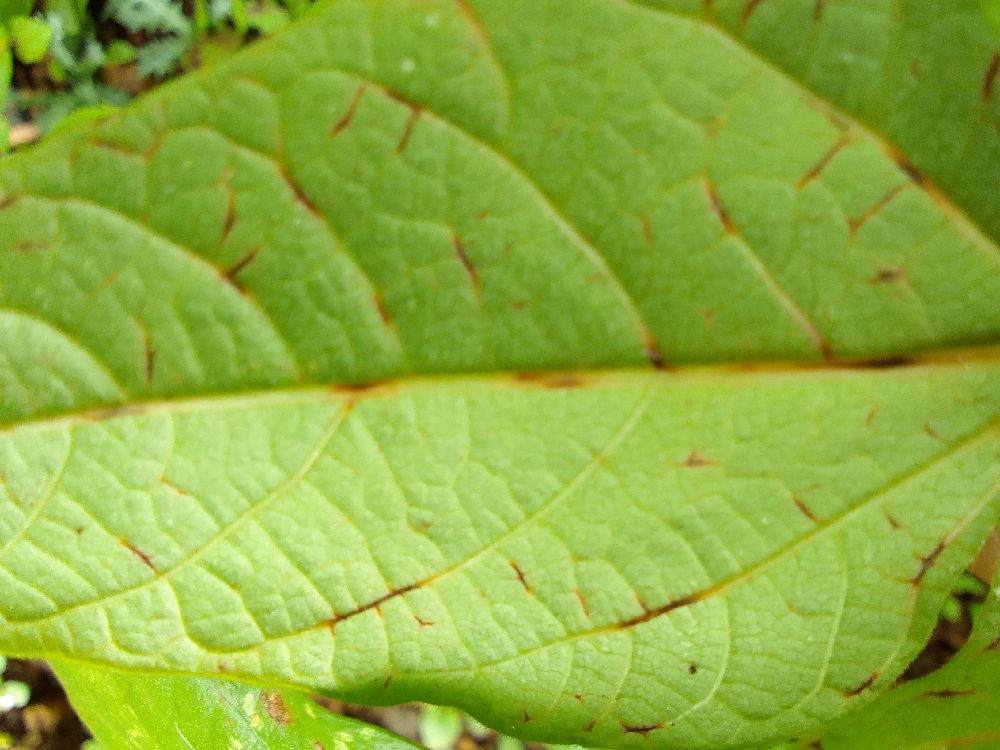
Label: anthracnose